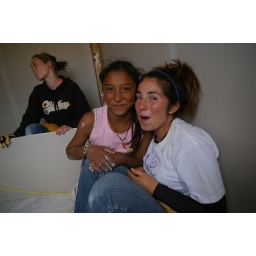
Site 14 outside Tecate Mexico building a house by the TKA students.